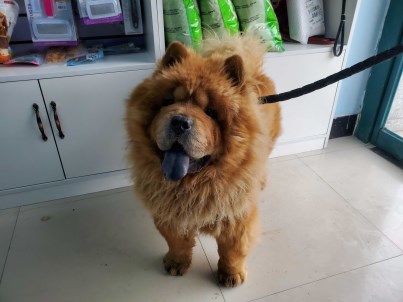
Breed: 329-n000119-chow